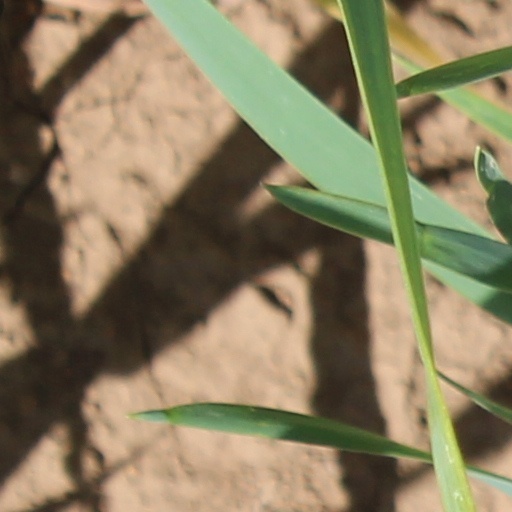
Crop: wheat